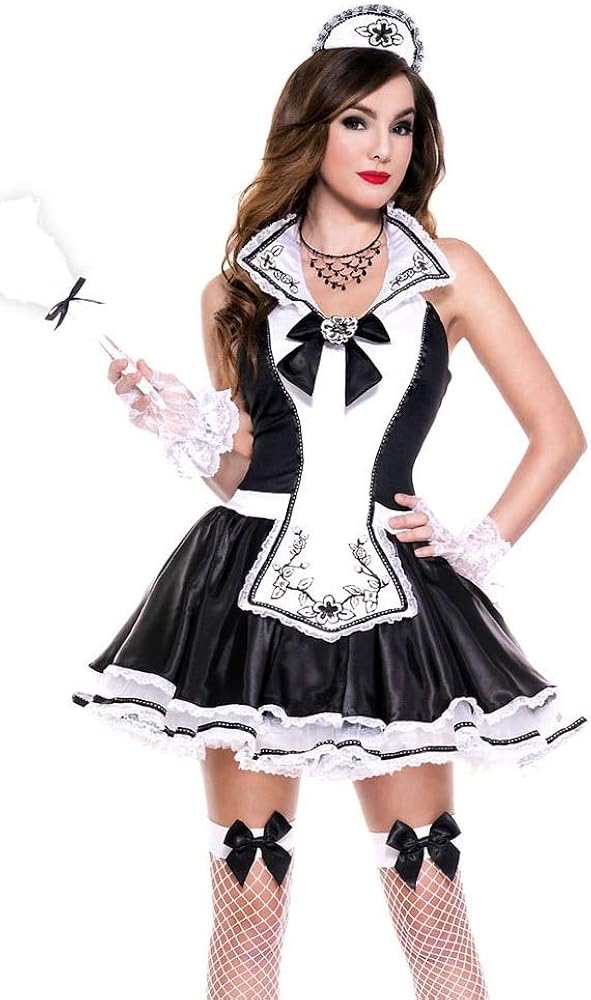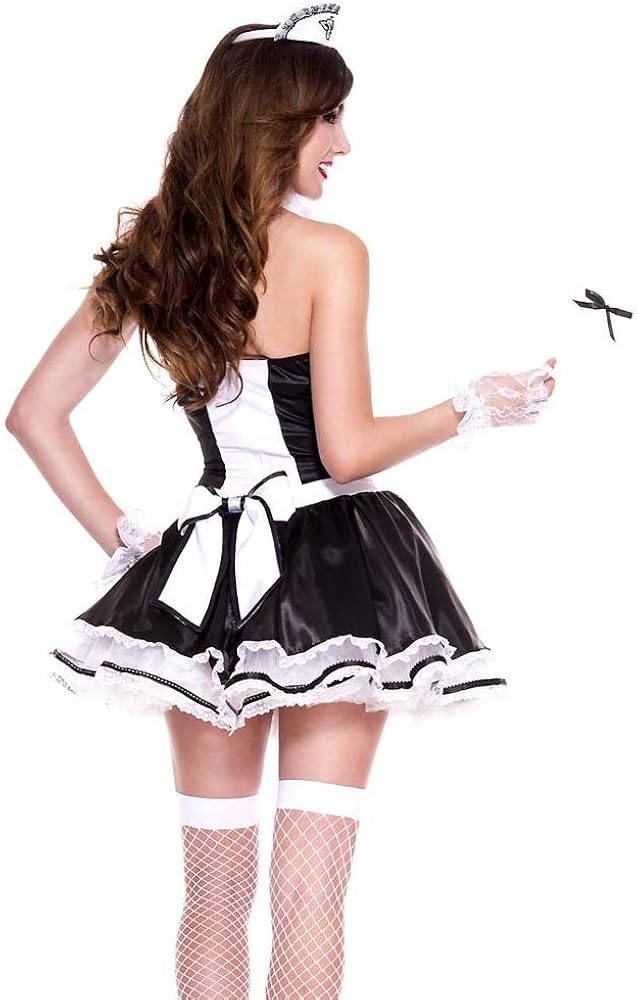
Music Legs Women's Elegant French Maid
Category: AMAZON FASHION
Elegant French maid 4 piece ruffle dress with attached apron, bow and embroidered collar. Includes headpiece, duster. Gloves and hosiery not included.
Features: 100% Polyester | Imported | Tie closure | Hand Wash Only | Halter collar dress with satin bow detail | Satin bow tie in back of dress | Lace and ribbon trim